Marie-Louise (conscript)

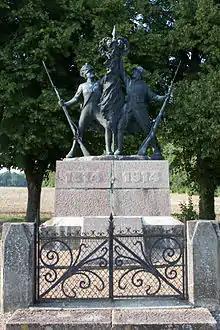
A monument to the Marie-Louises of 1814 and 1914 installed in 1927 at the site of the Battle of Craonne

The "Marie-Louises" were the conscripts, mostly teenage French boys, who were conscripted into Napoleon's French Imperial Army between October 1813 and 1815. On 9 October 1813, Empress of the French Marie Louise issued a decree ordering the conscription of 200,000 men into the army; as there was a shortage of military-age males in France, recruiting regulations were changed to allow for those as young as 14 and as short as to be conscripted. The majority of Marie-Louises served in the campaign in north-east France from January to March 1814, defending against an invasion by the Sixth Coalition. Though they received as little as two weeks of training and would be soundly defeated in the War, French historians lionized the Marie-Louises as courageous youths motivated by patriotic ideals instead of being forced into military service.